Which point is corresponding to the reference point?
Reference image:
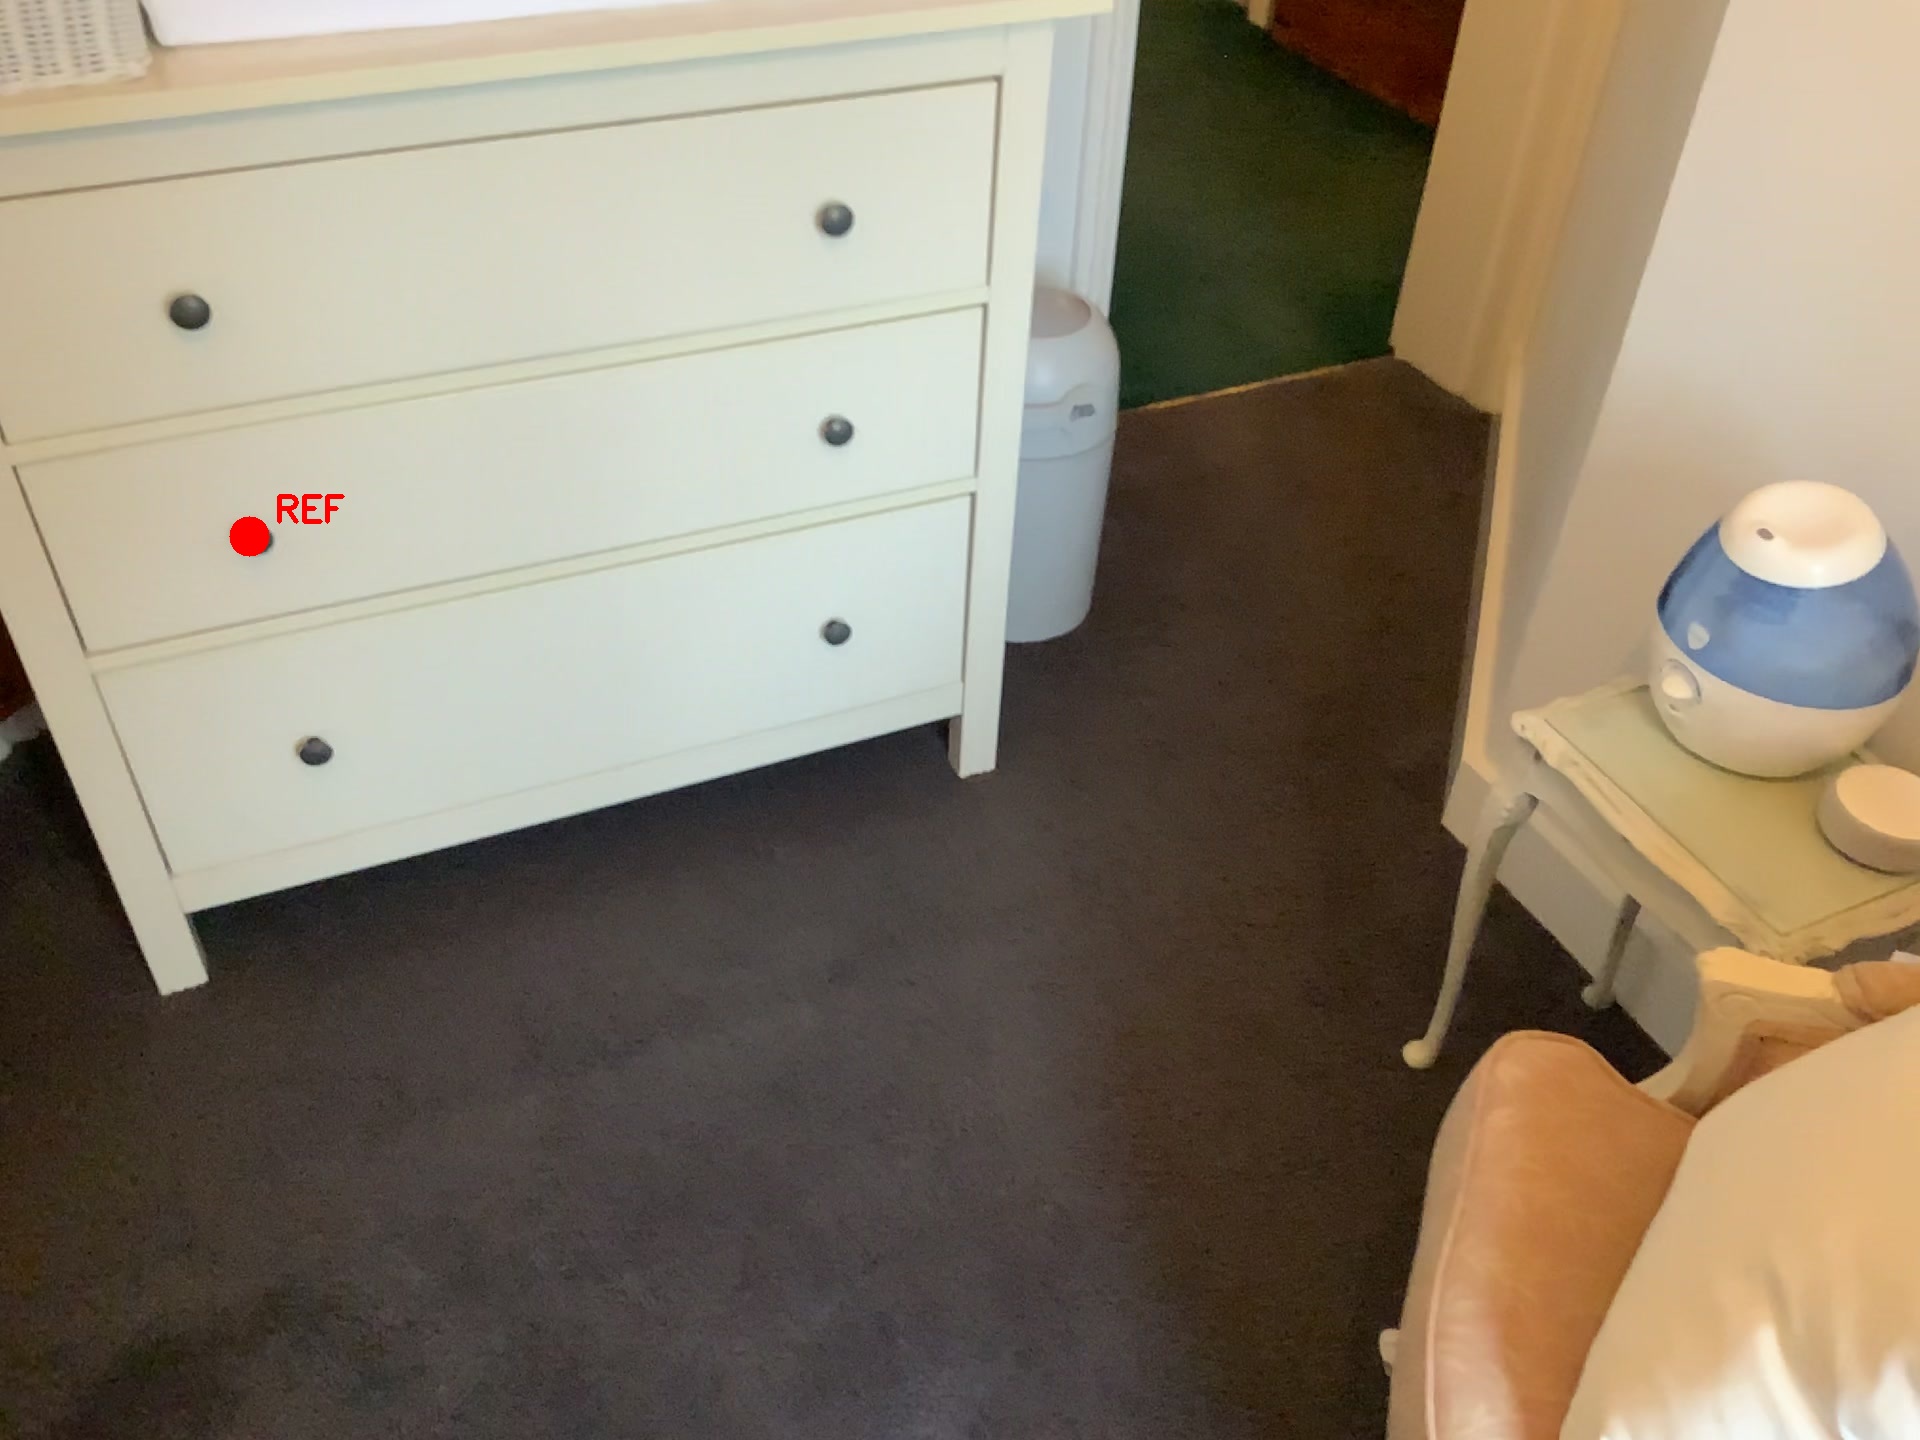
Option image:
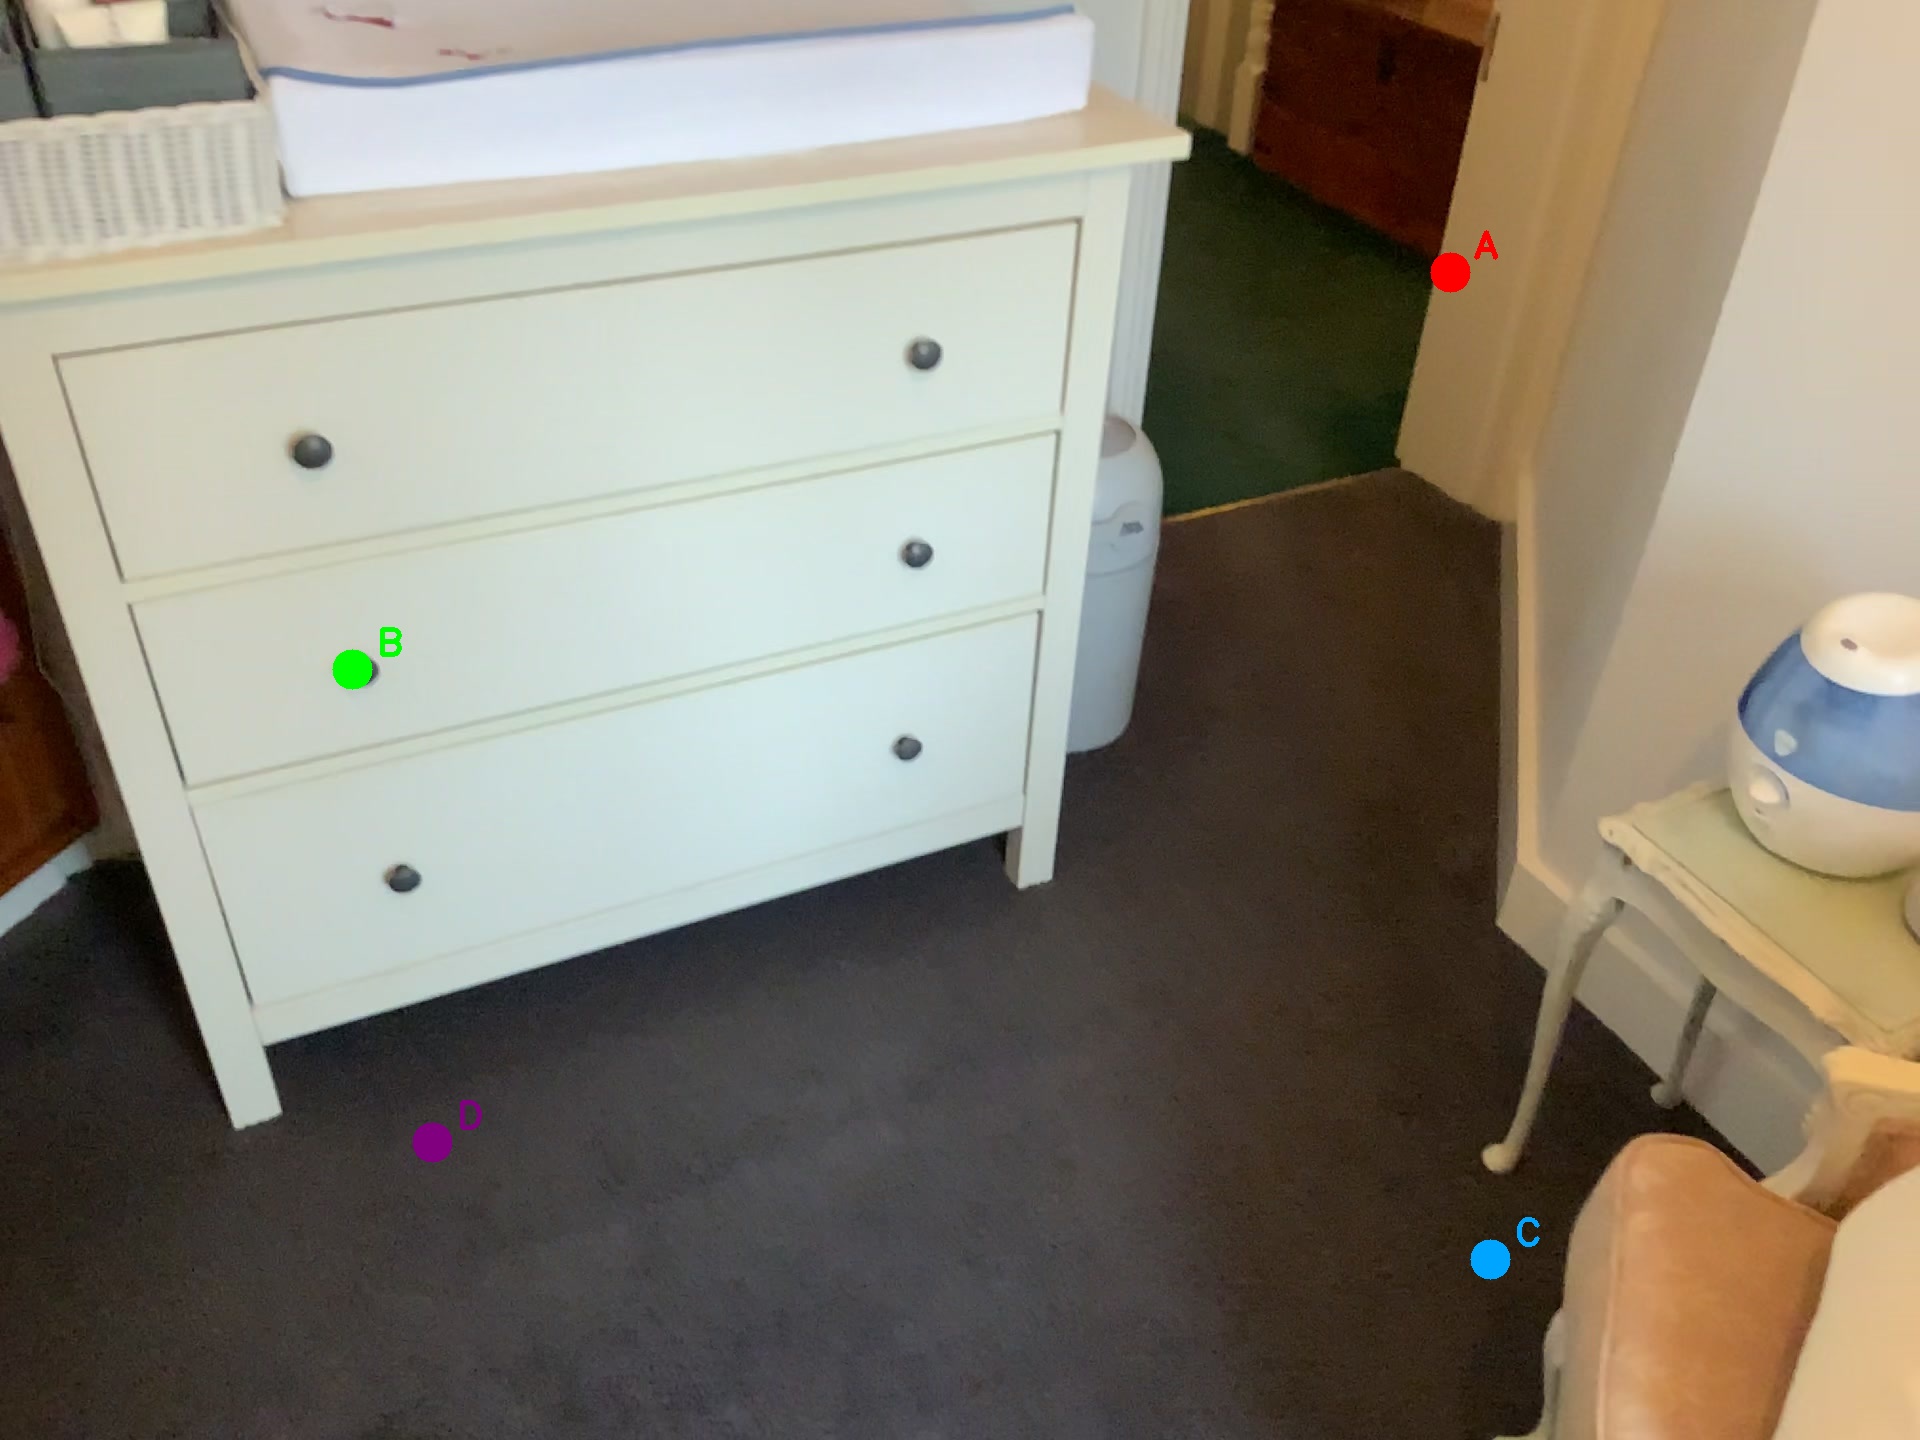
Choices:
Point A
Point B
Point C
Point D
Answer: (B)